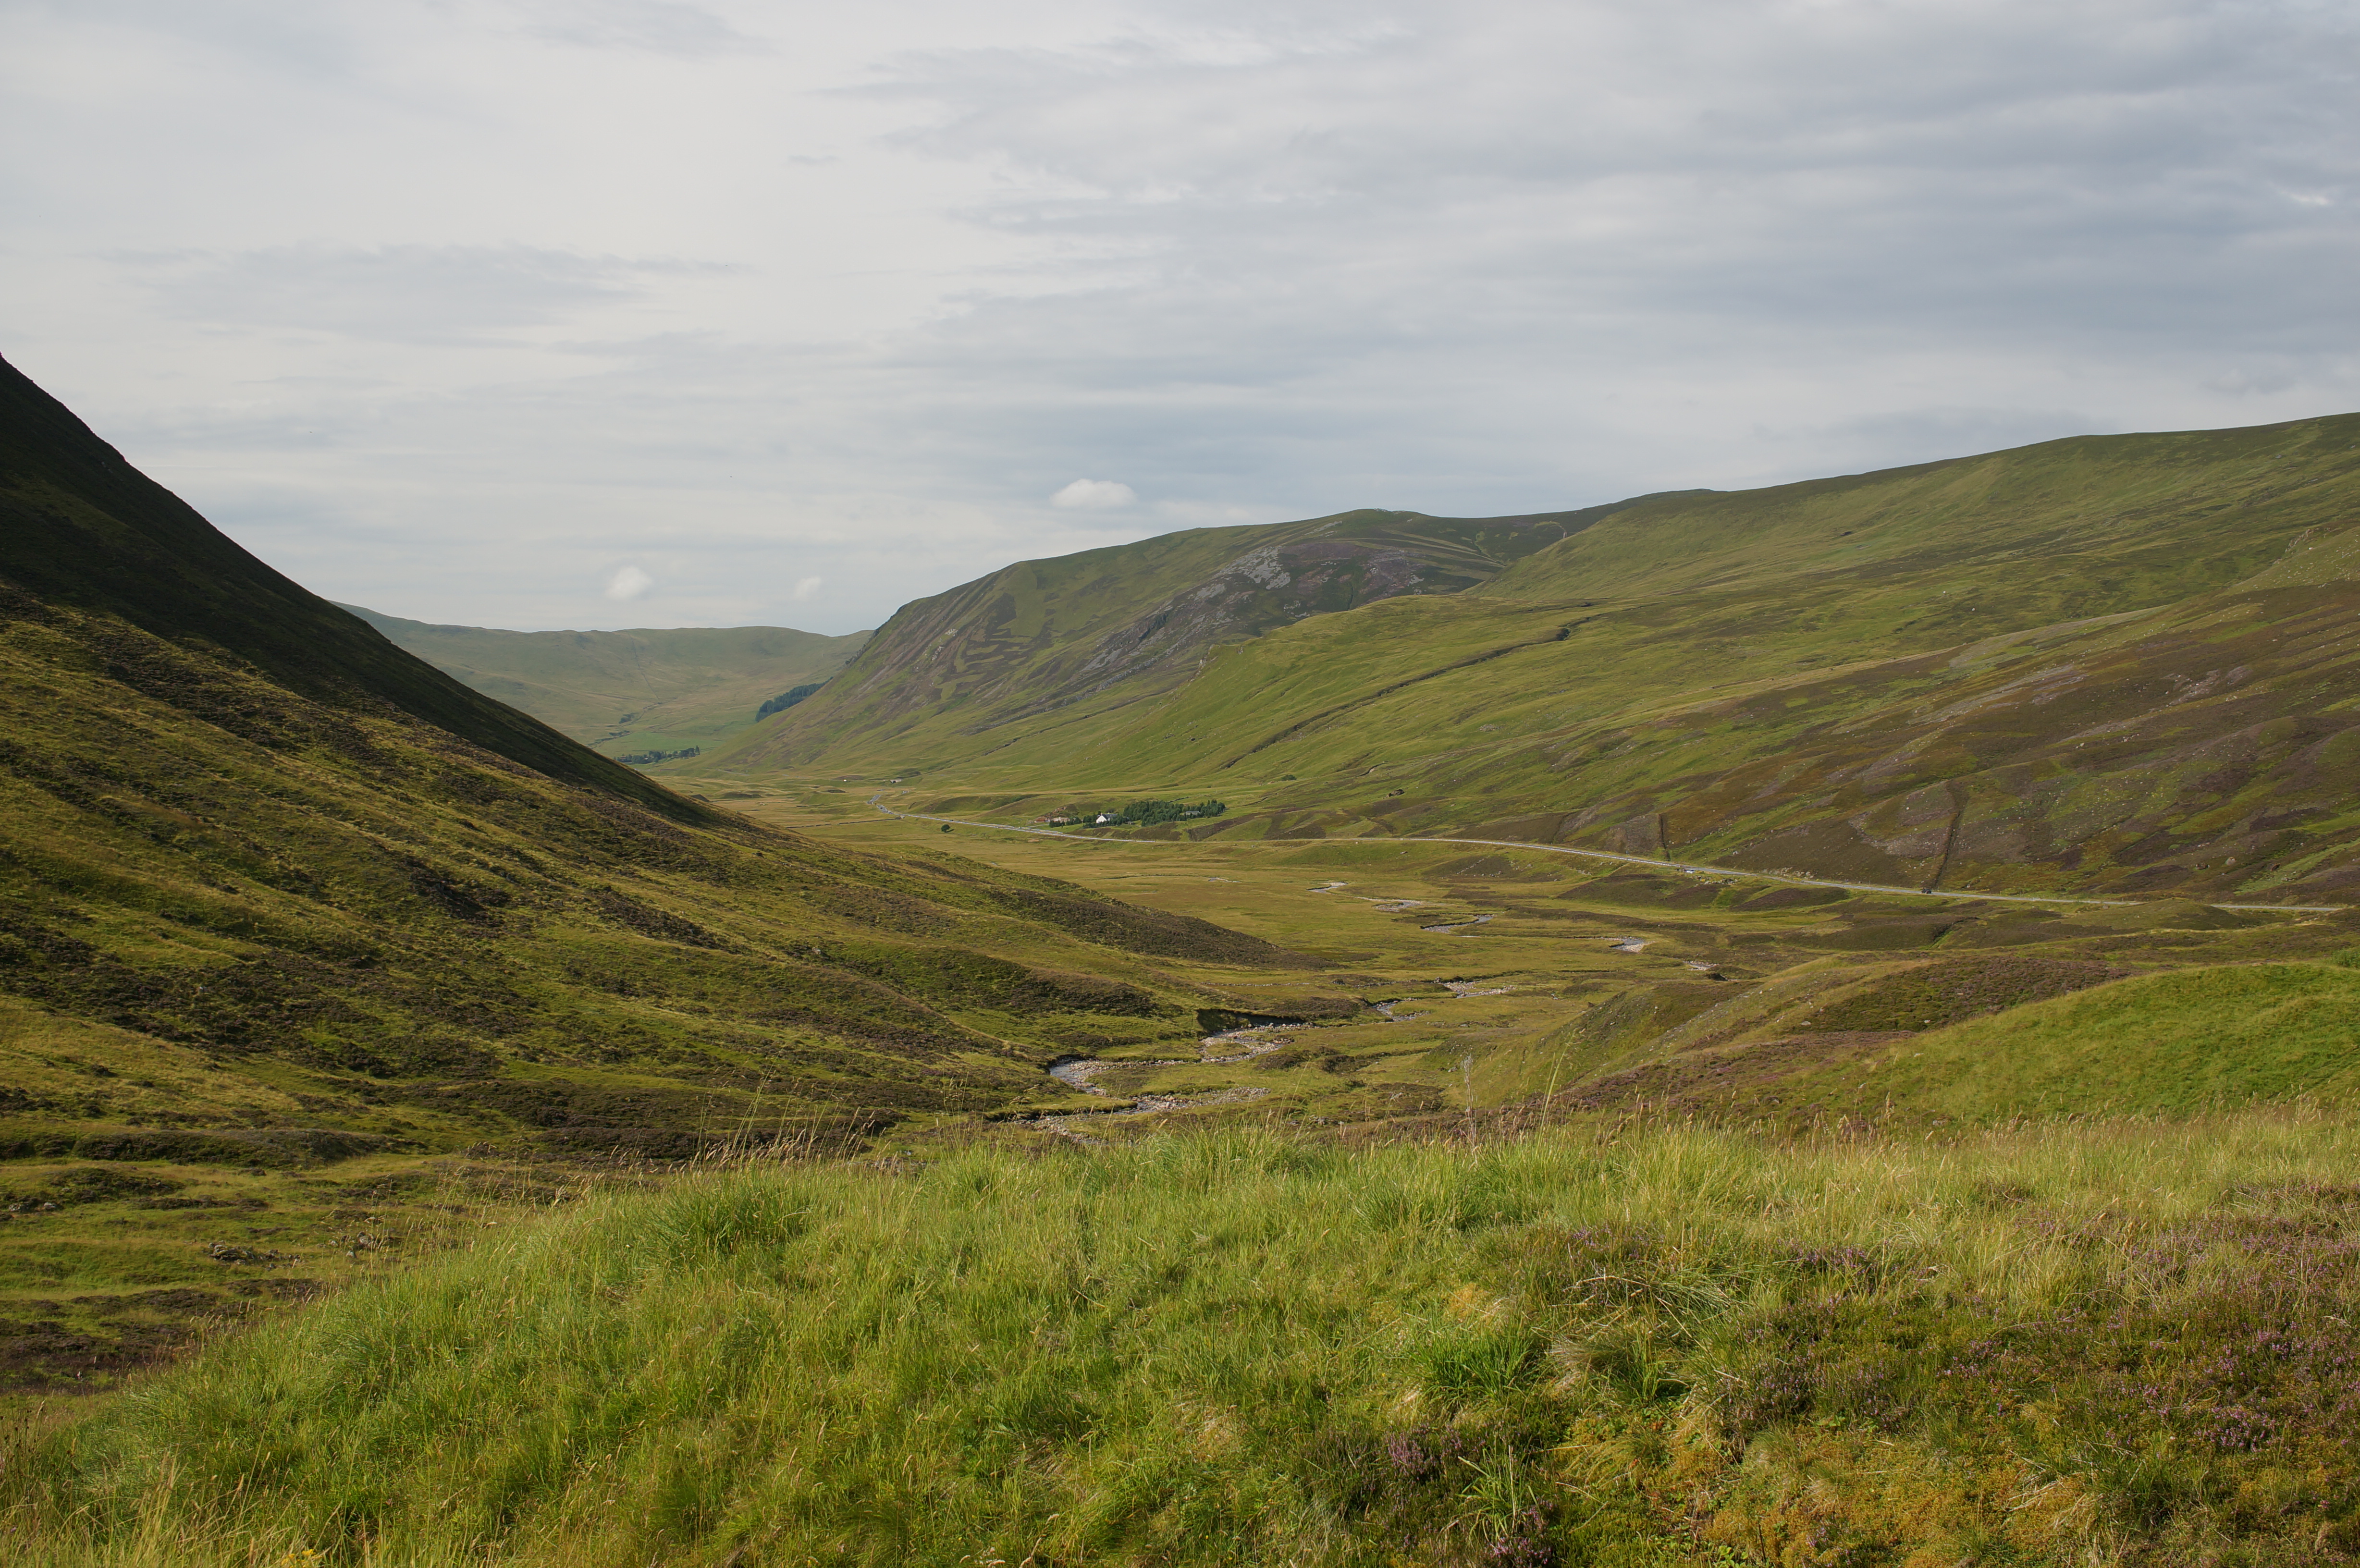
landscape, grass, wilderness, mountain, meadow, prairie, hill, lake, valley, mountain range, pasture, highland, ridge, plain, 2014, grassland, plateau, sony, scotland, sigma, fell, habitat, nex, nex6, loch, ecosystem, lenstagged, steffenzahn, 30mm, sigma30mm28exdn, sigma30mmf28, sigma30mmf28dn, sigma30mm, tundra, steppe, rural area, landform, mountain pass, natural environment, geographical feature, mountainous landforms